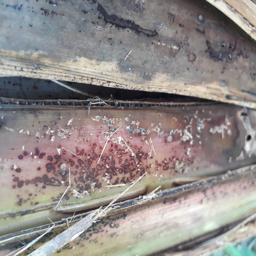
Label: PSEUDOSTEM WEEVIL